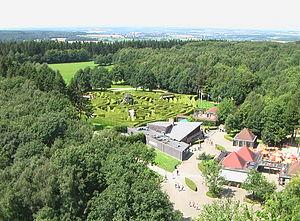
Un labyrinthe est un tracé sinueux, muni ou non d'embranchements, d'impasses et de fausses pistes, destiné à perdre ou à ralentir celui qui cherche à s'y déplacer.